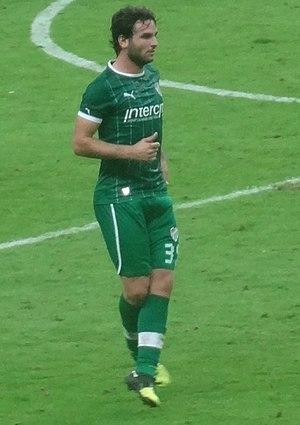
Musa Çağıran, né le 17 novembre 1992 à Ilgın dans la province de Konya, est un footballeur turc évoluant au poste de milieu de terrain à l'Alanyaspor.